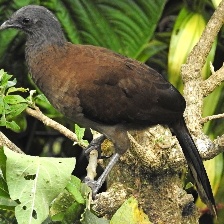
Species: GREY HEADED CHACHALACA
Scientific name: ORTALIS CINEREICEPS